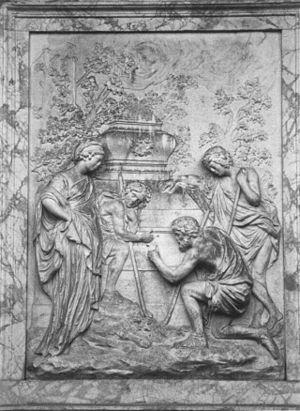
L’inscription de Shugborough est une séquence de huit lettres : O U O S V A V V, entre les deux lettres D M. Elle a été sculptée au XVIIIᵉ siècle dans Shepherd's Monument sur le terrain de Shugborough Hall à Staffordshire en Angleterre, en-dessous d'une image en miroir de la peinture de Nicolas Poussin, Et in Arcadia ego. Il n'a jamais été expliqué de façon satisfaisante, et est connu comme l'un des meilleurs cryptogrammes non résolus du monde.